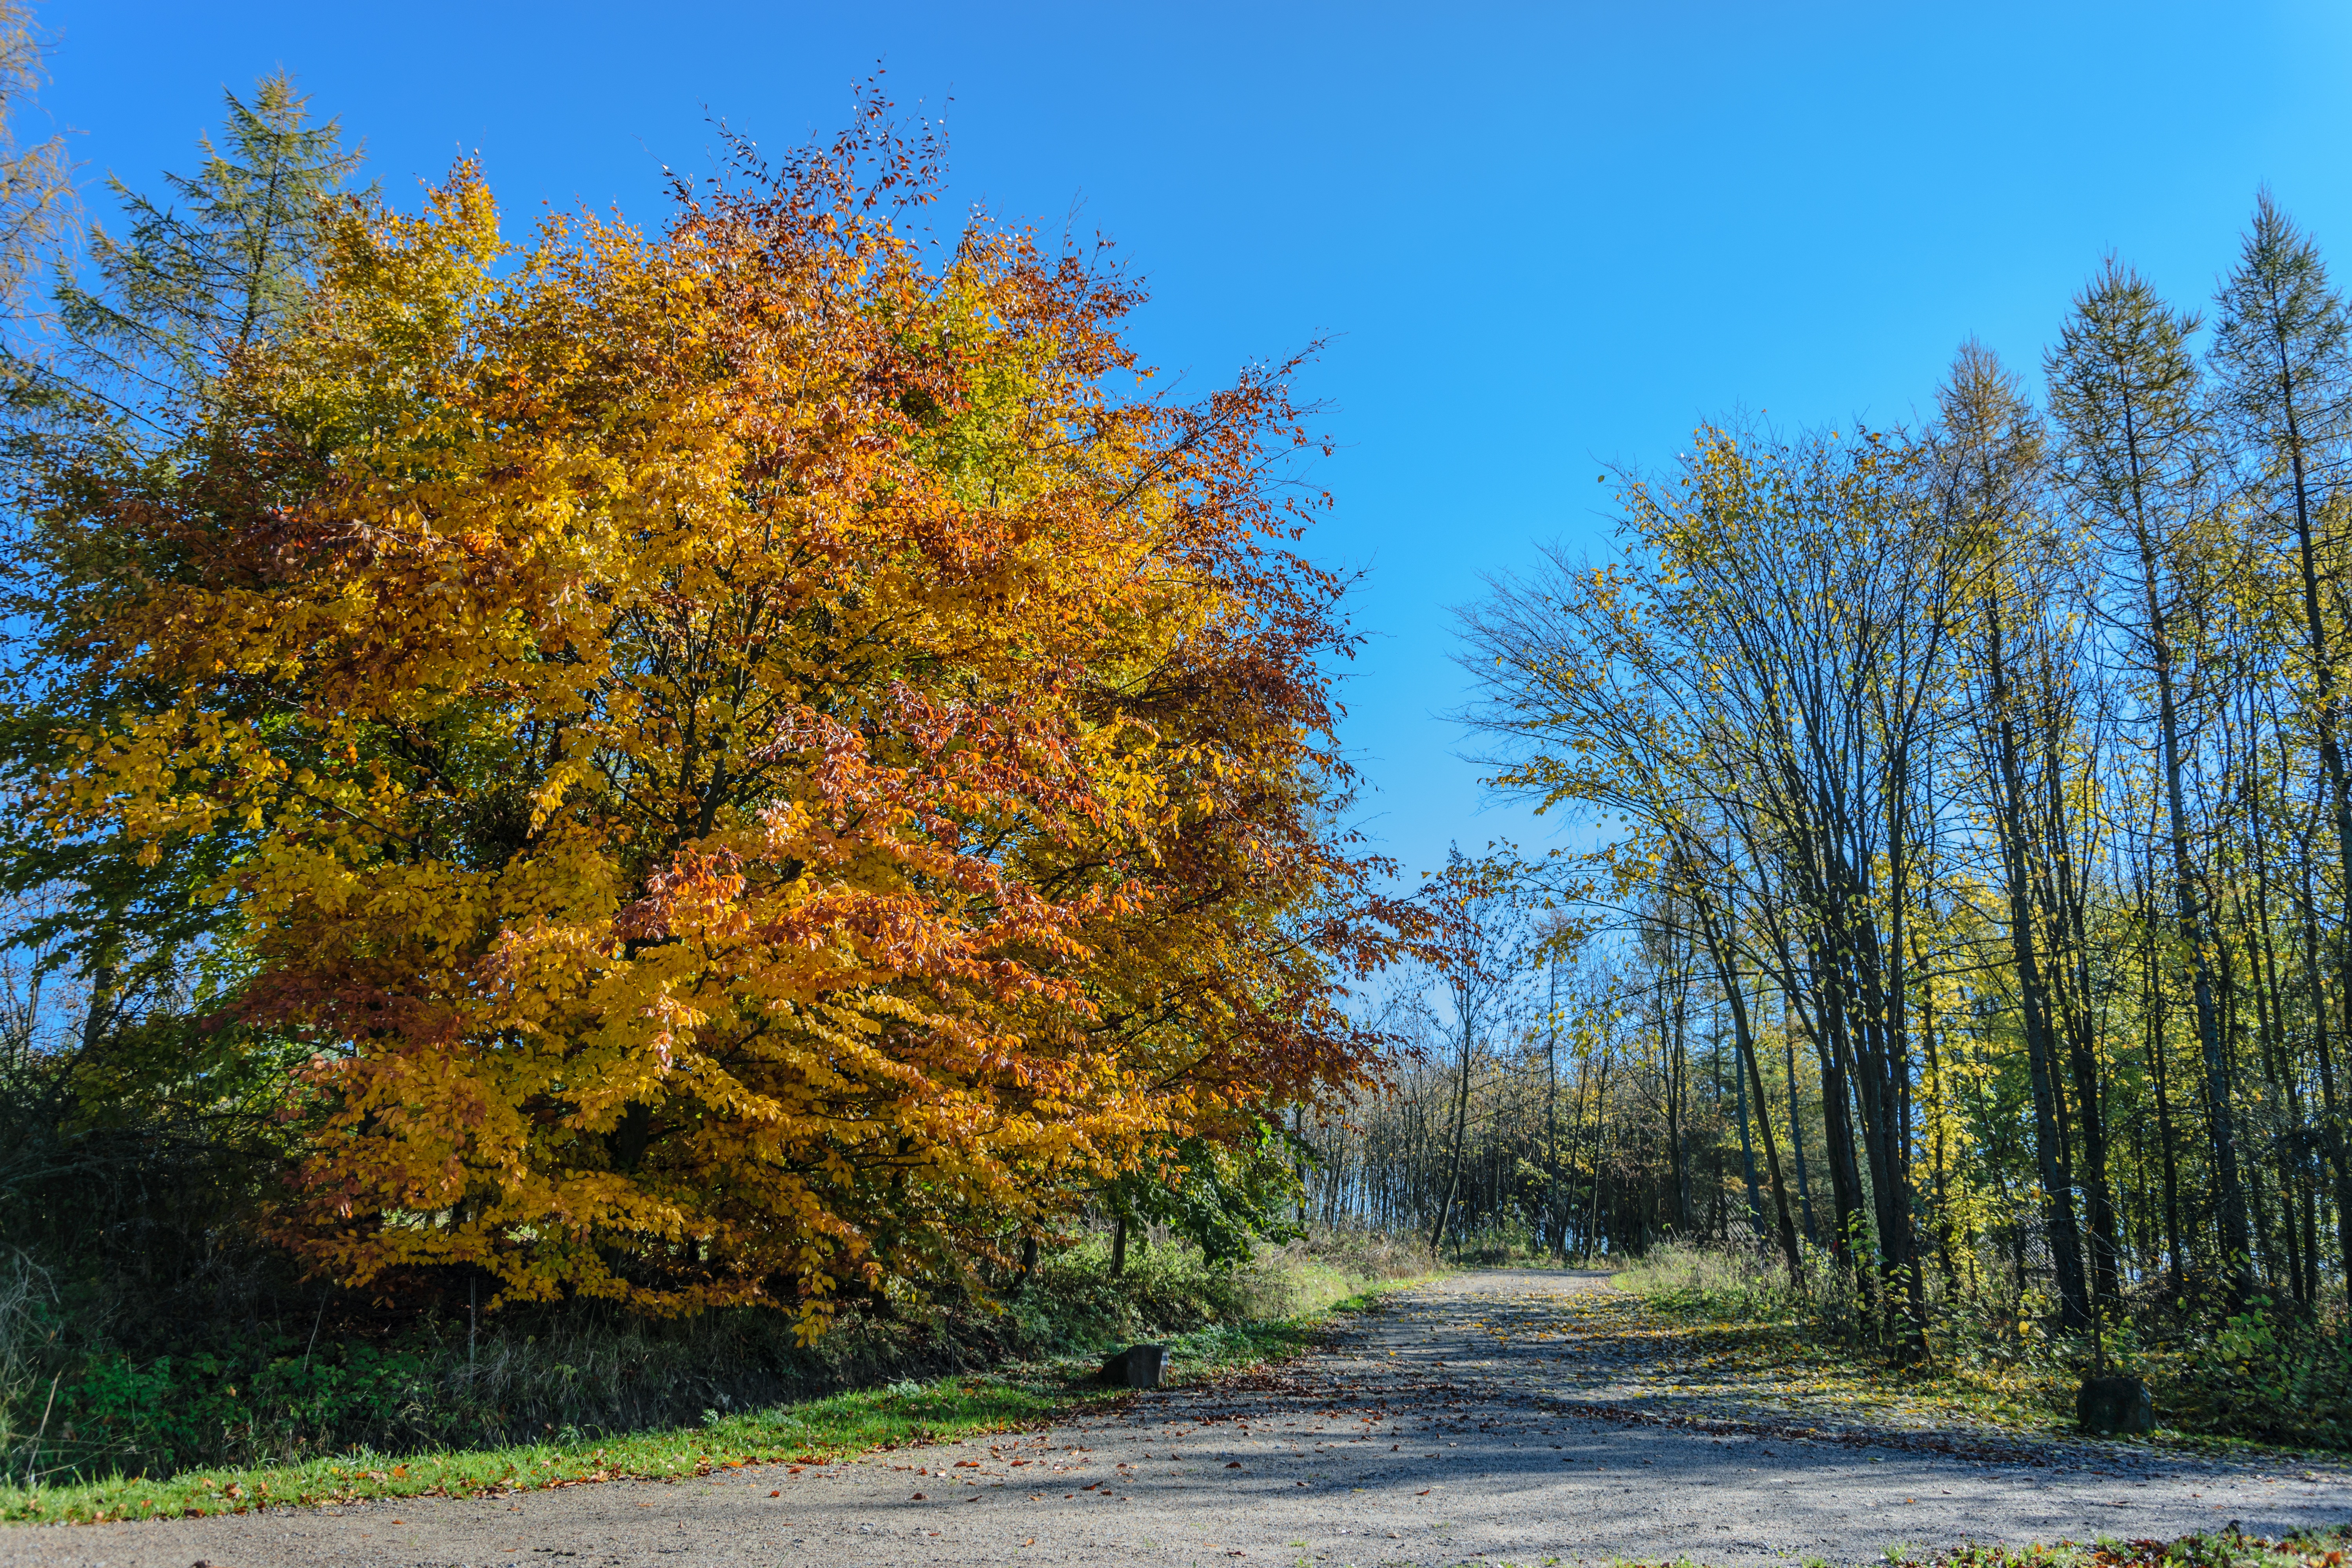
landscape, tree, nature, forest, grass, plant, sky, meadow, leaf, alley, foliage, green, red, autumn, park, weather, blue, colorful, yellow, season, september, gold, picturesque, deciduous, way, grove, woodland, quiet, october, ecosystem, clone, the background, flowering plant, biome, on the outside of the, woody plant, temperate broadleaf and mixed forest, land plant, beautiful forests, light colors